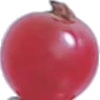
Label: Redcurrant 1